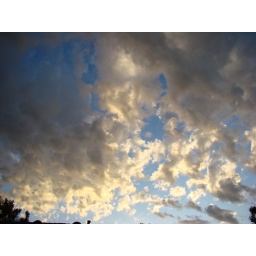
A spectacular veiw of the clouds above my house. Breathtaking. I climbed ontop of my roof to catch these shots.